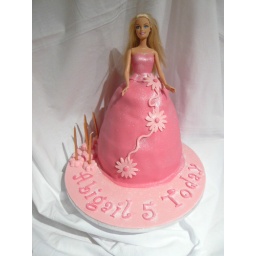
Vanilla cake with jam and buttercream filling covered in bright pink fondant with flowers and lots of edible sparkle.